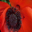
Label: poppy